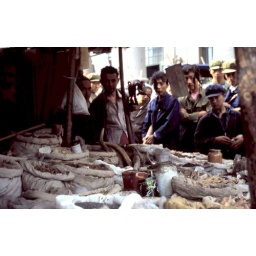
Vibrant market scene.  Slide inherited from deceased person in 1980s.